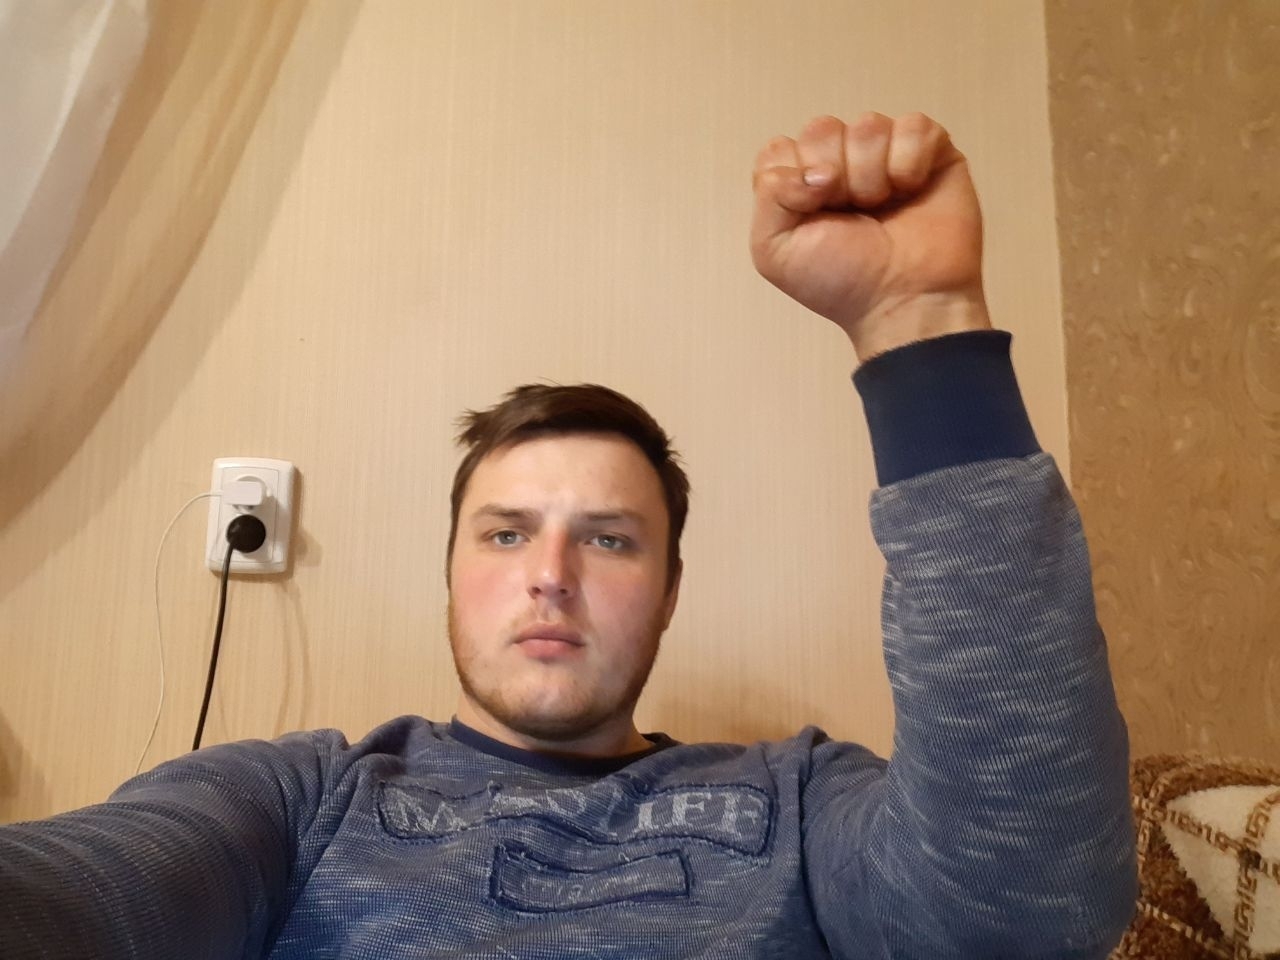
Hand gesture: fist